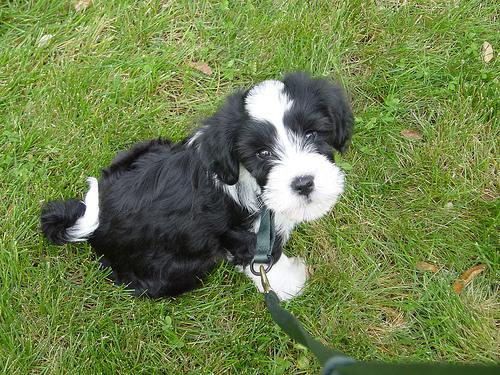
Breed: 203-n000021-Tibetan_terrier